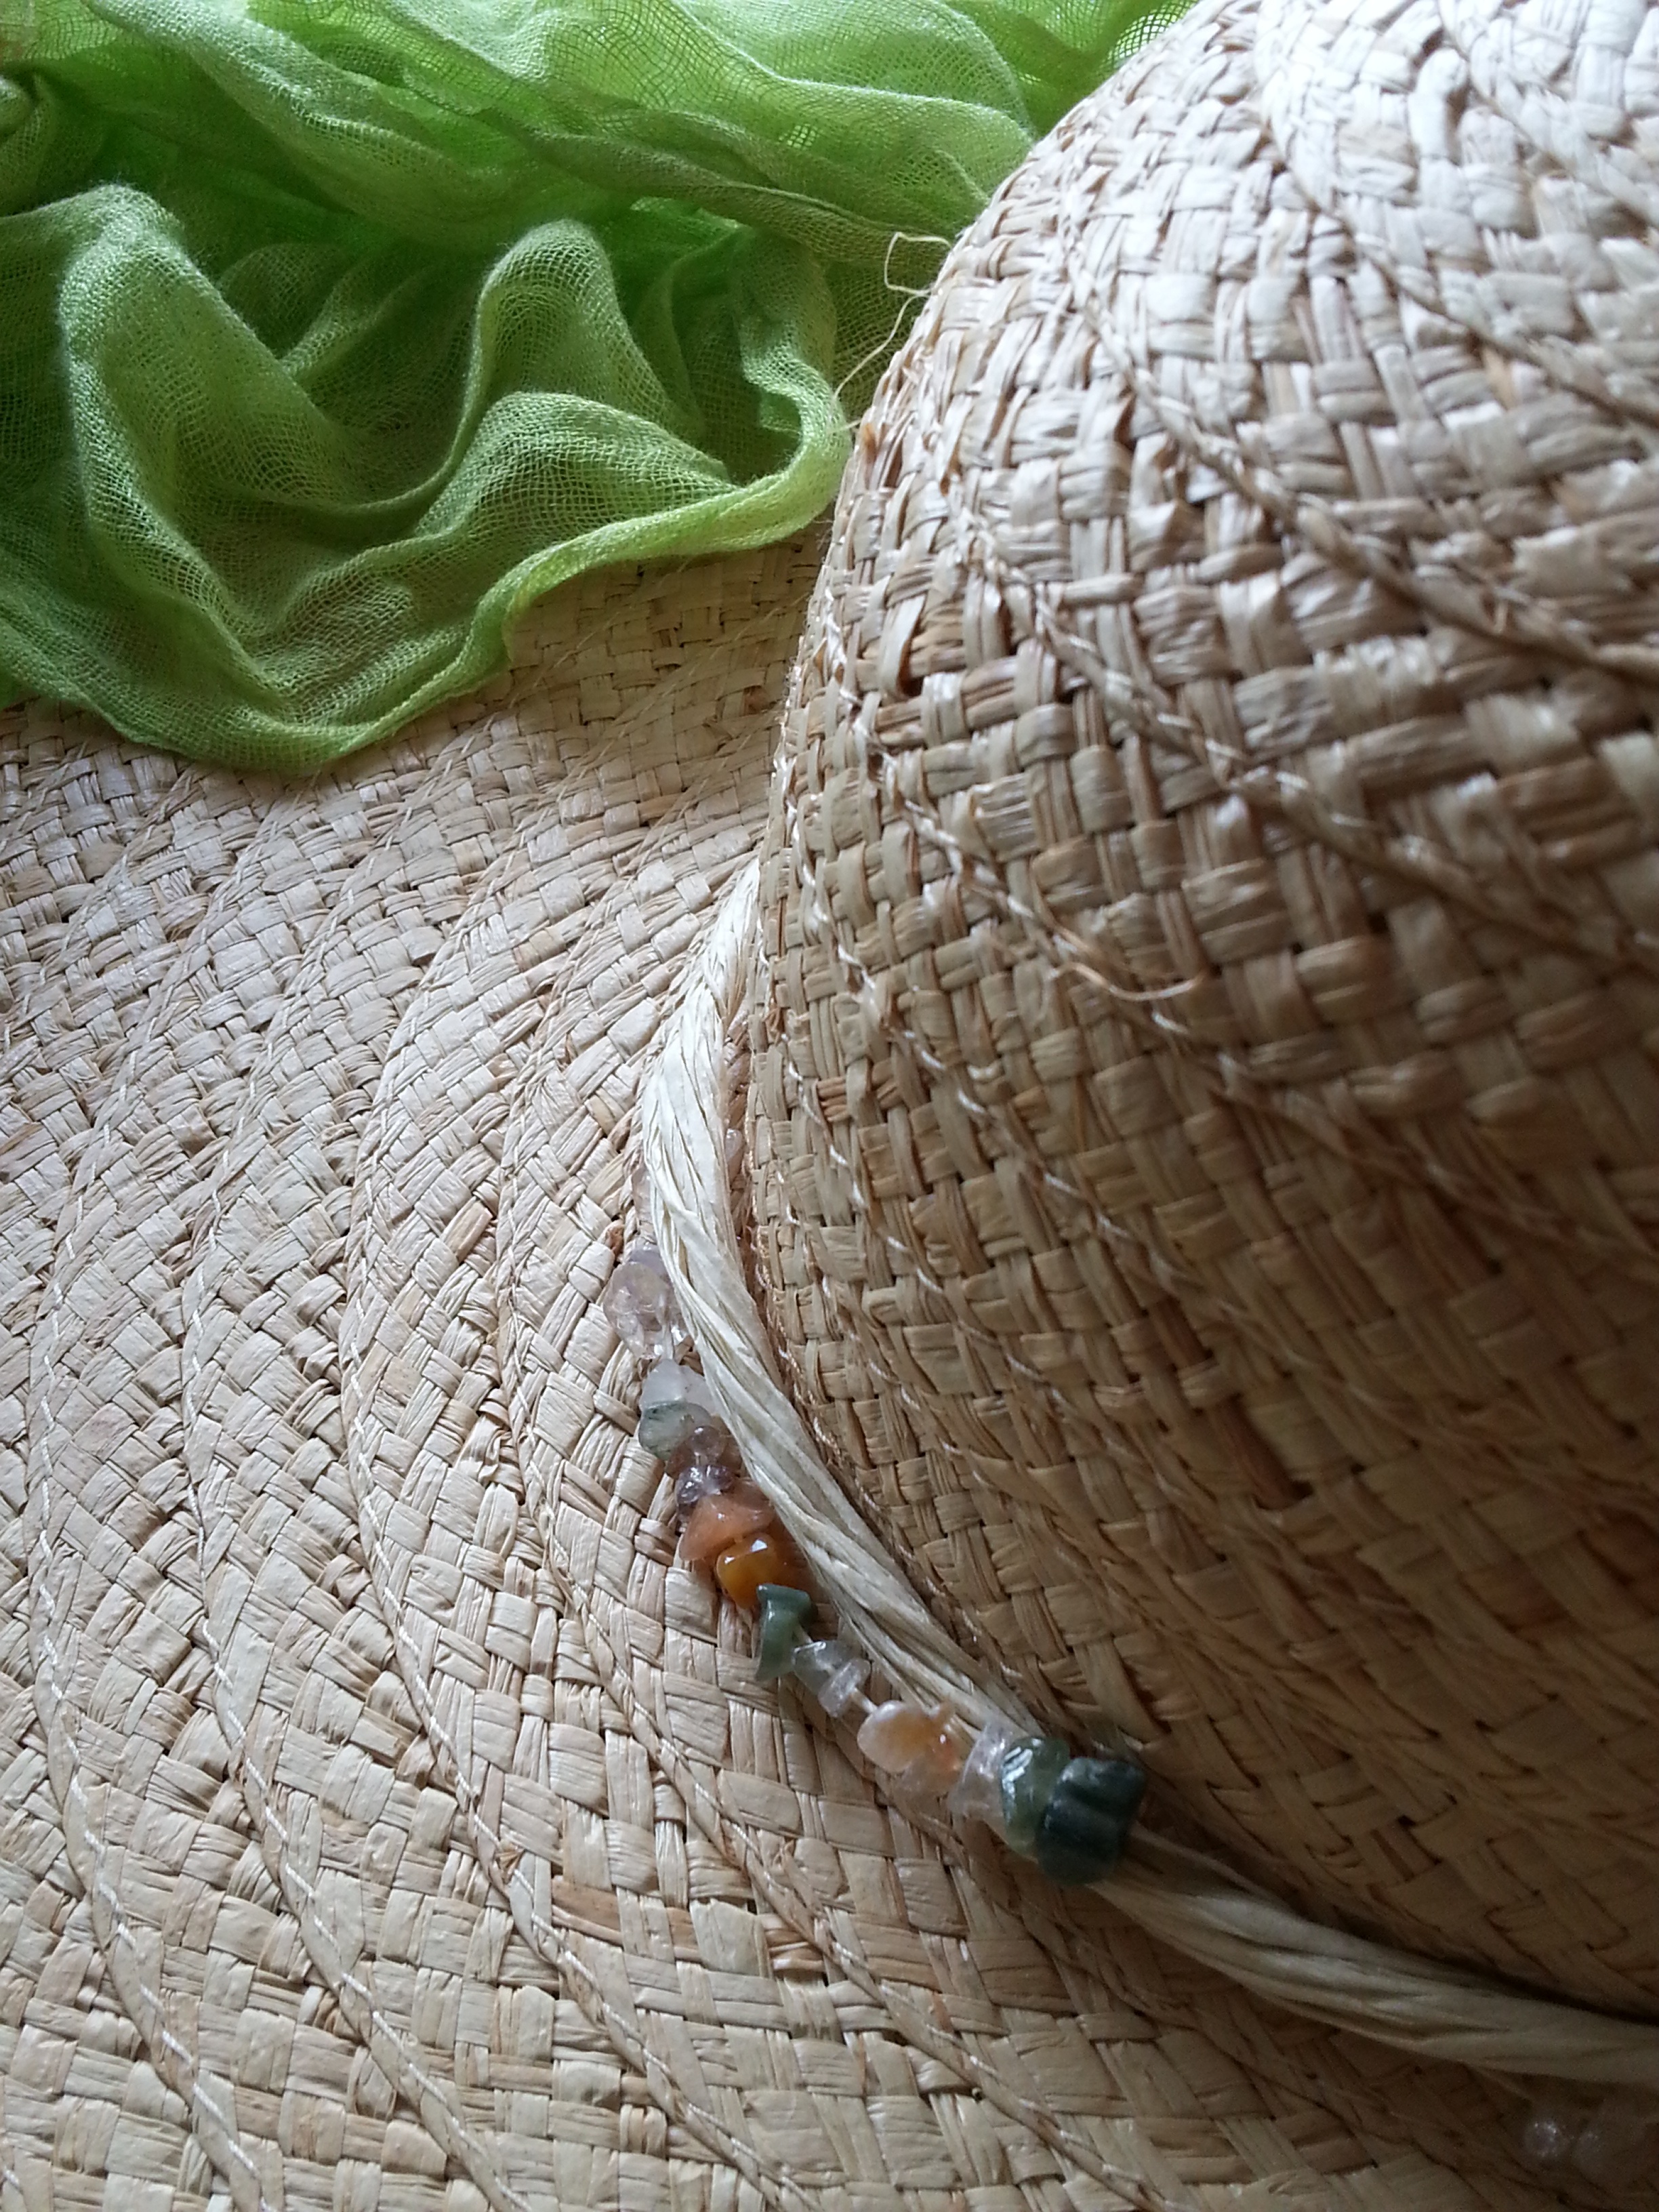
wood, leaf, food, produce, hat, material, straw hat, textile, art, carving, headwear